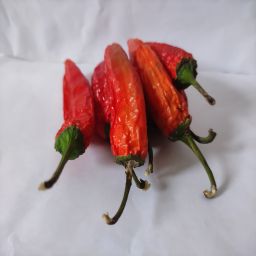
Crop: New Mexico Green Chile
Quality: Dried